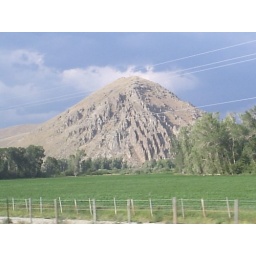
The Fuzz noticed a neat dinosaur's-back-ridge formation of rocks along this lone hill next to a truck stop in Idaho.